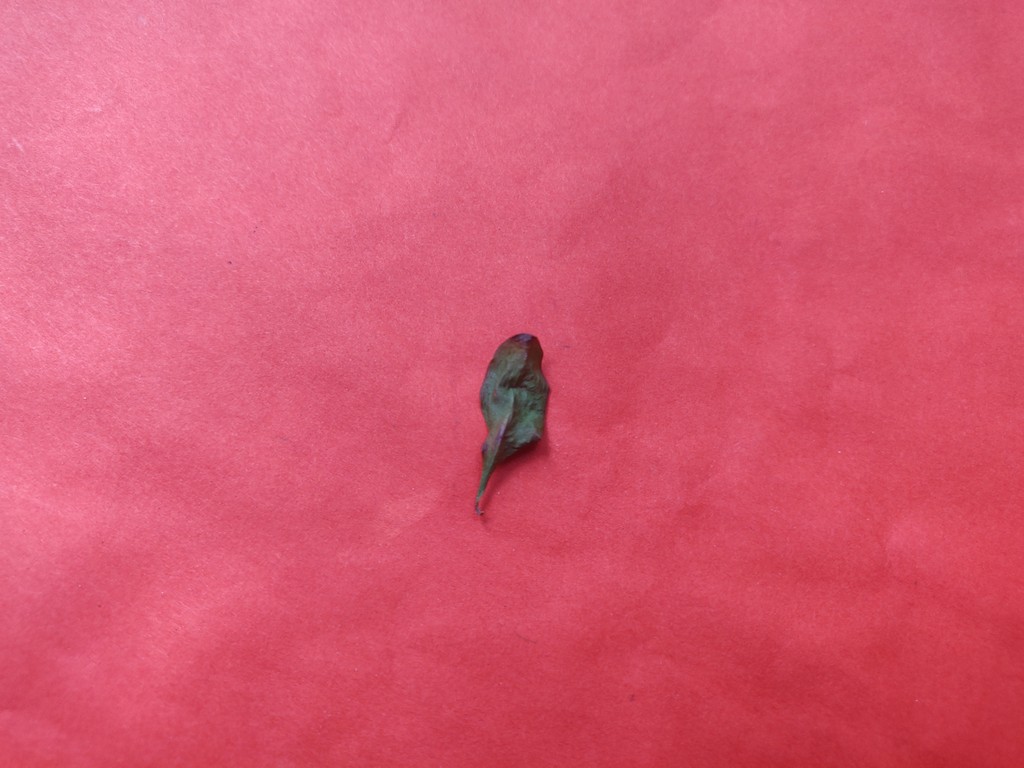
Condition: Dried
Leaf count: single
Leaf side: unknown